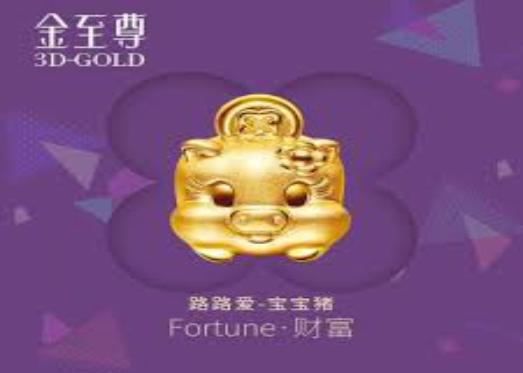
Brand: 3D-GOLD
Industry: Clothes